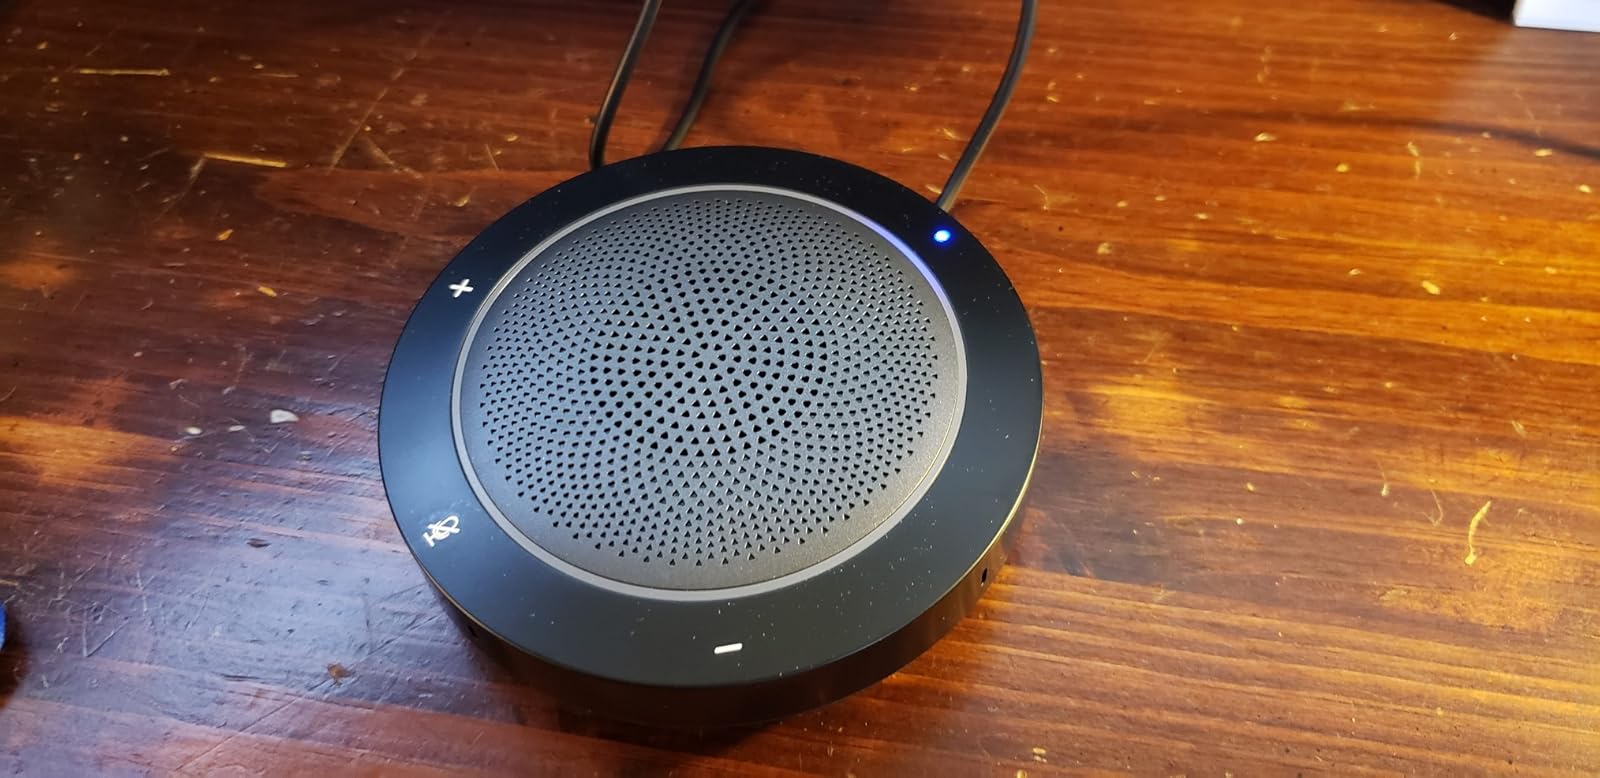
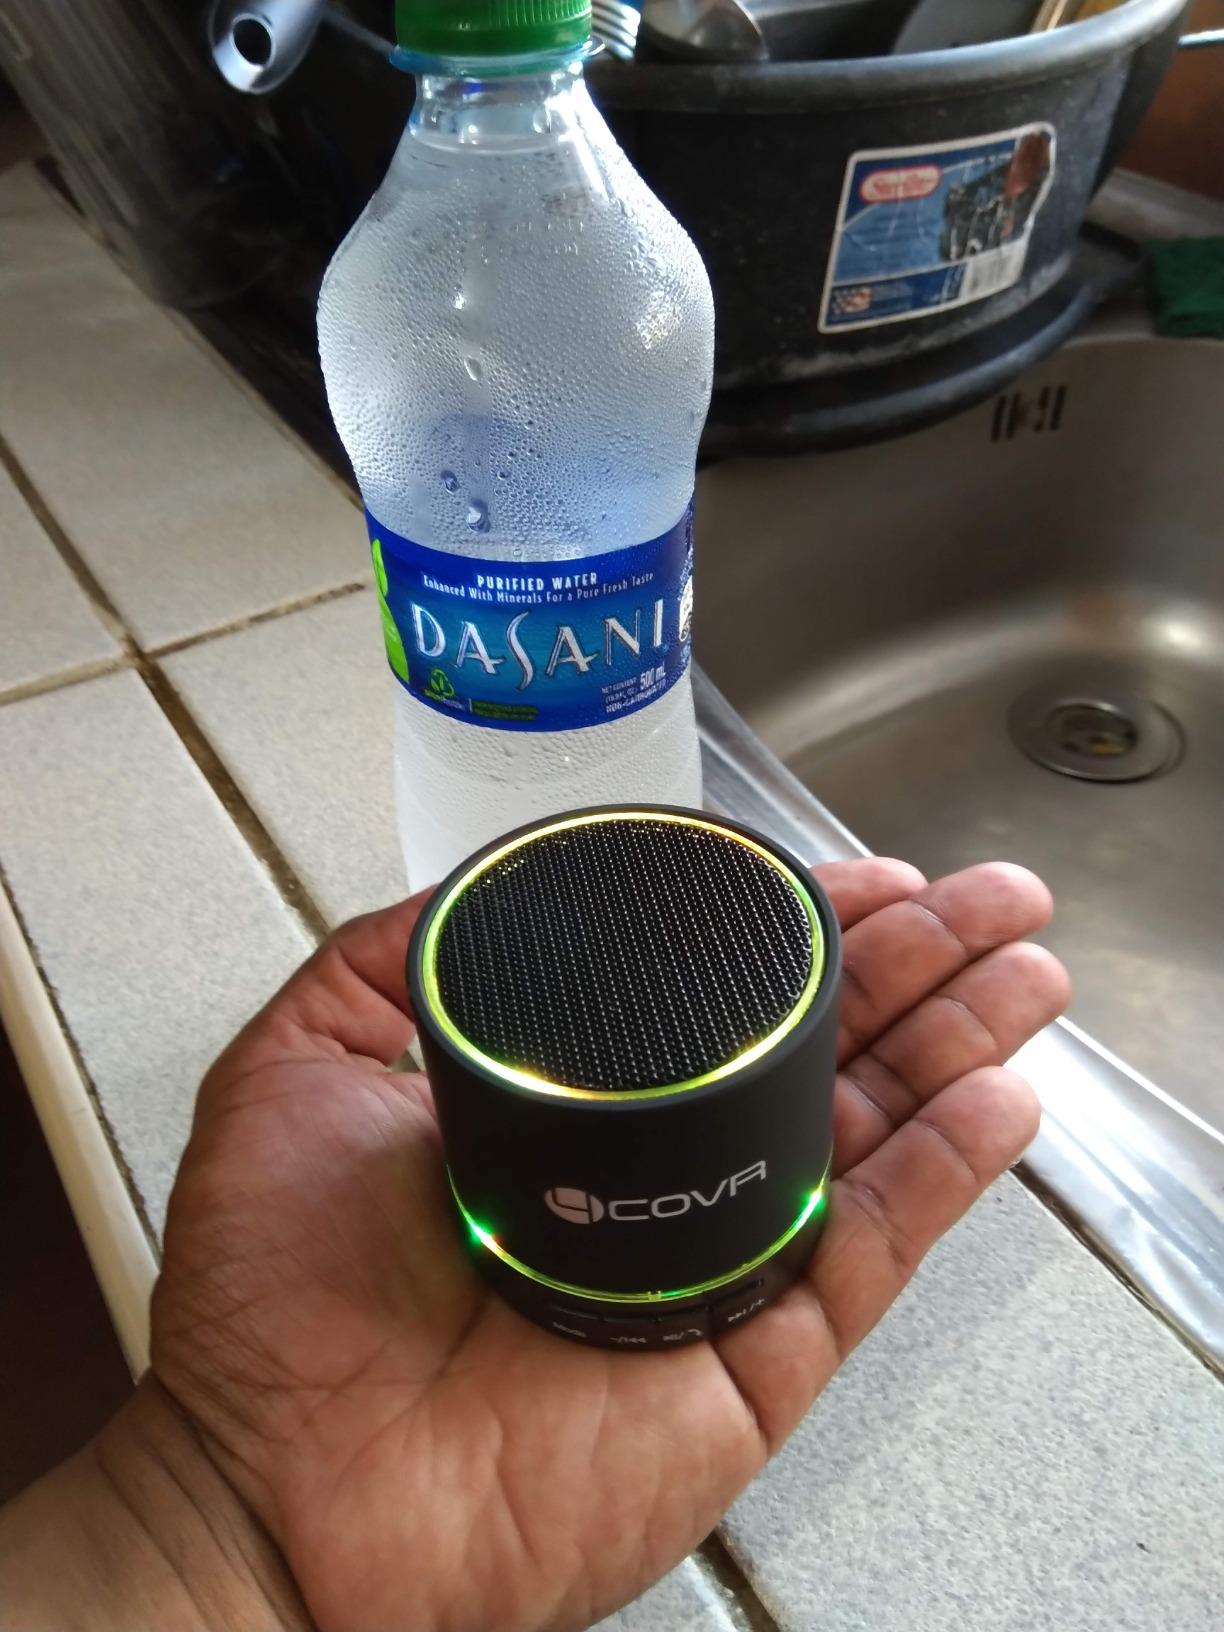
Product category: microphone
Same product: no